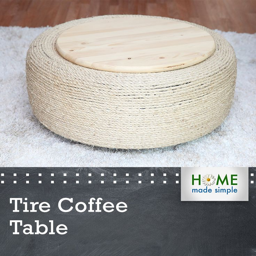
have ? it 's not the easiest item to get rid of , so that 's why we 've created a super easy tutorial on repurposing an used tire into a high - quality coffee table with storage !